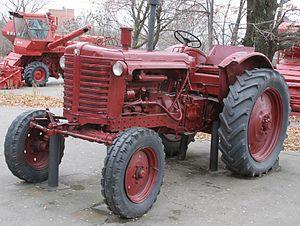
MTZ-5 est un tracteur produit pour la première fois dans le Minski Tractor Sawod à partir de 1957. En 15 ans, environ 650 000 modèles ont été produits par divers fabricants. La RDA a importé quelques tracteurs de ce type avant que le MTZ-50 ne soit disponible.